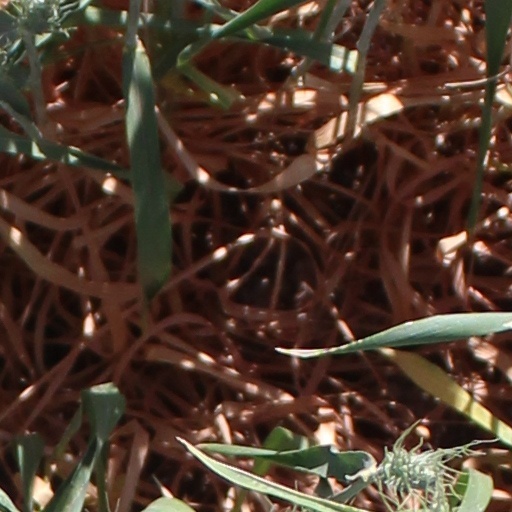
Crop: wheat